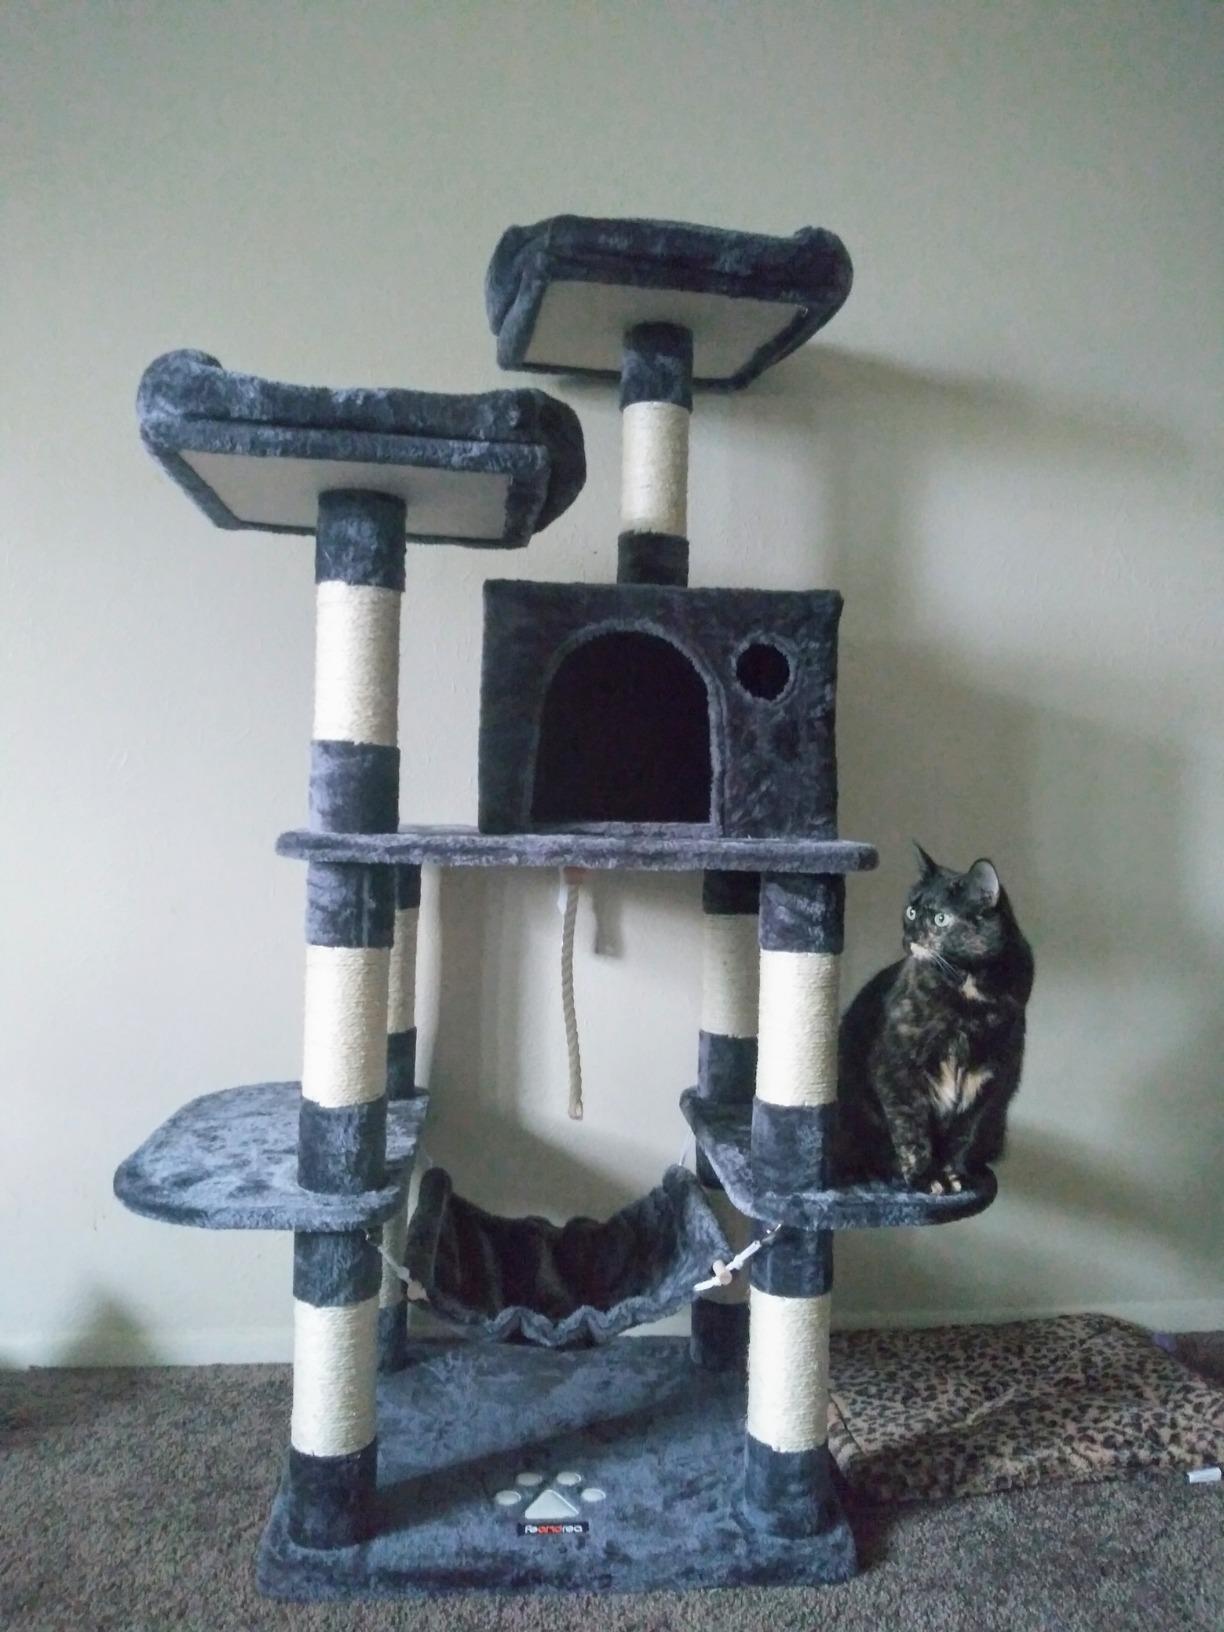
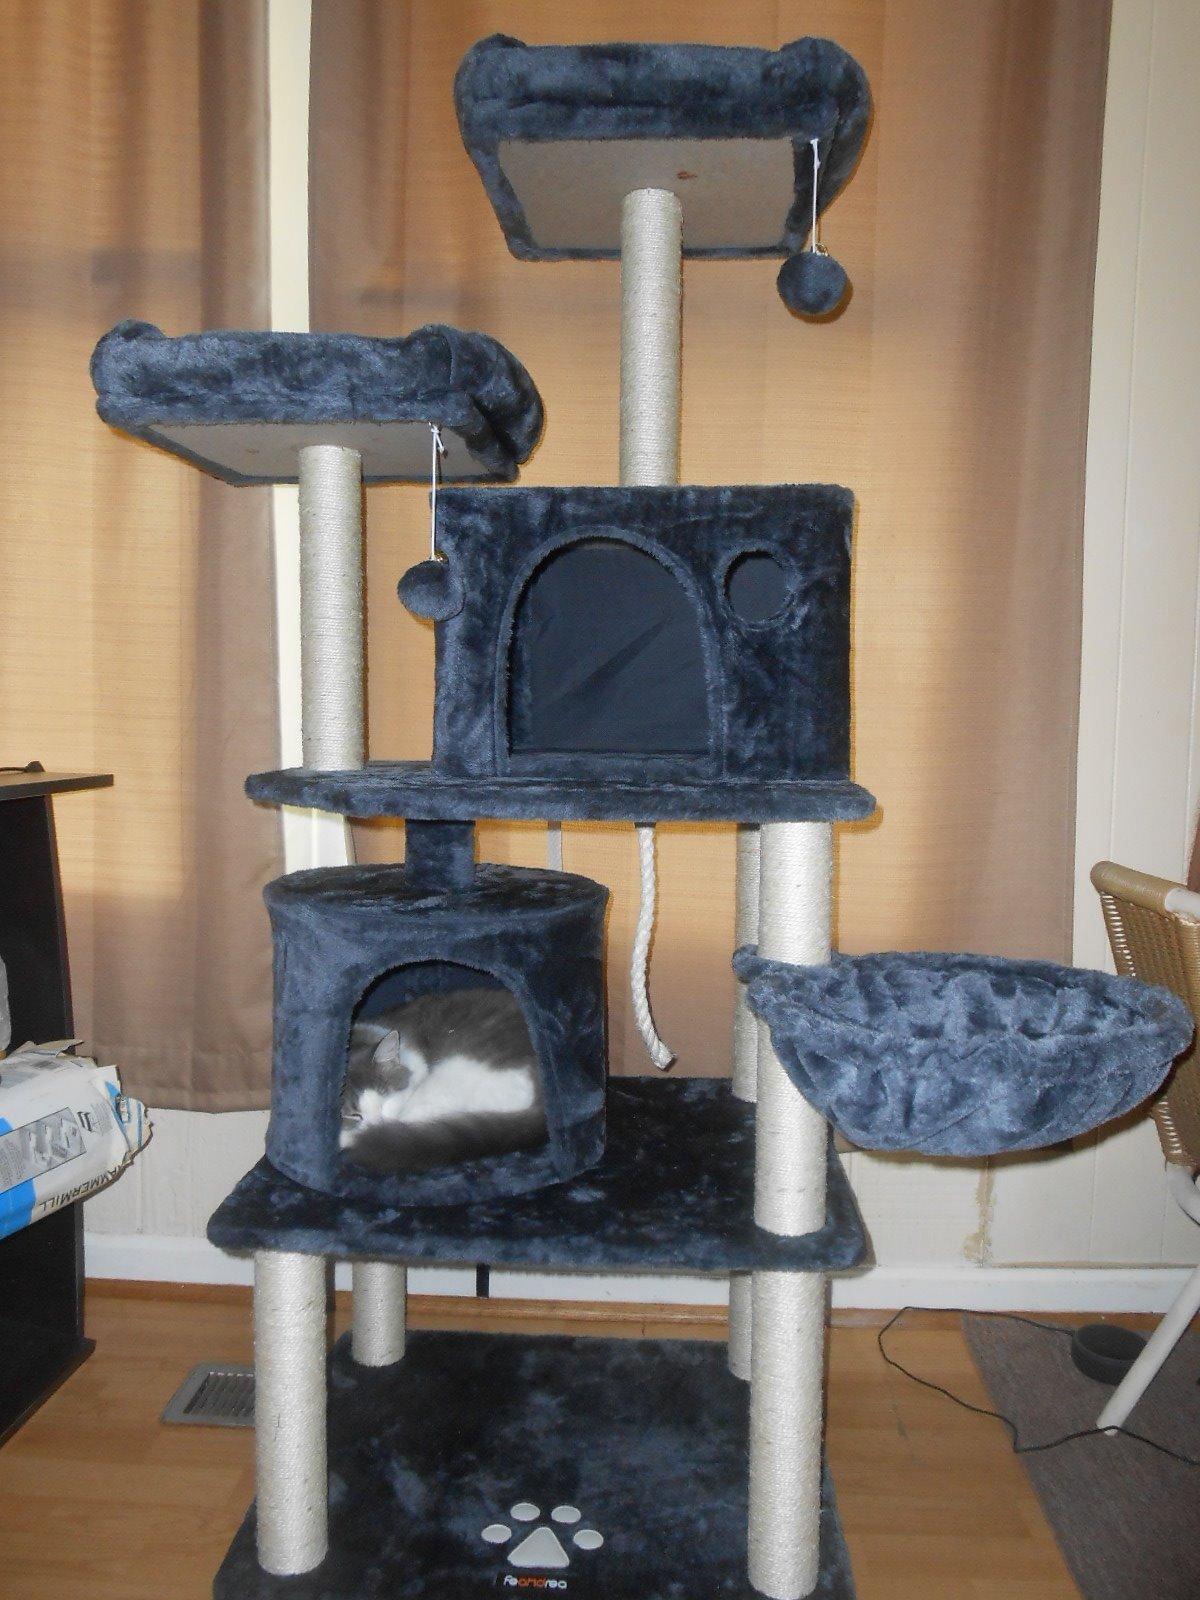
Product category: items_cat tree
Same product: no